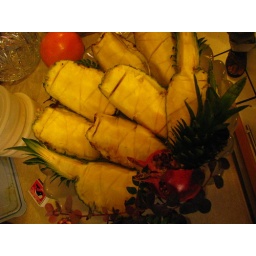
pine apple bowl made by an expert